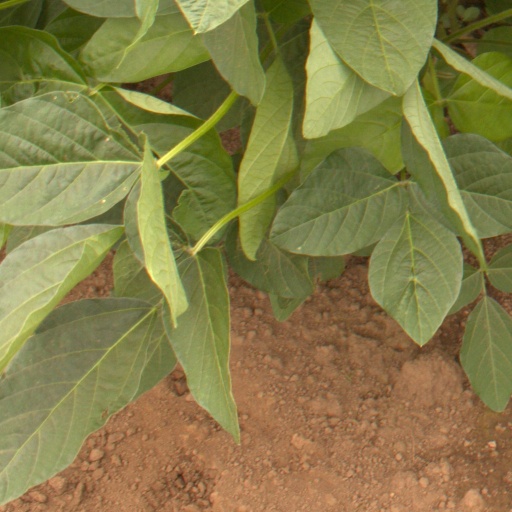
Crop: soybean